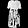
Label: Dress